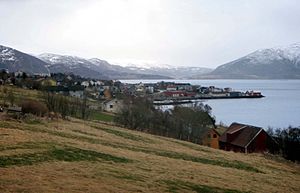
Borkenes
Borkenes er en by i Kvæfjord kommune på øen Hinnøya i Troms og Finnmark fylke i Norge. Den er administrationsby i kommunen, og har 1.508 indbyggere. Borkenes ligger på den nordøstlige side af Kvæfjorden.